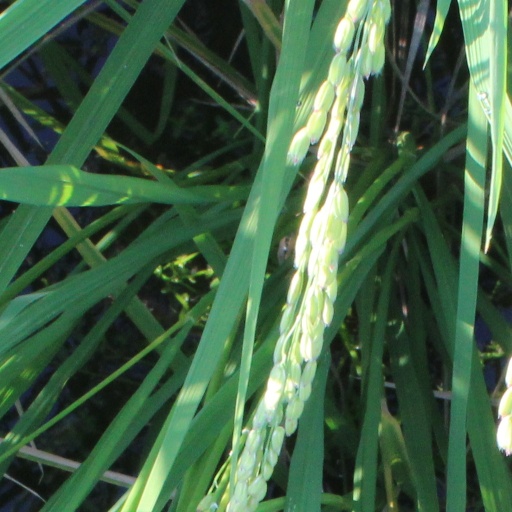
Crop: rice